Medal "For Impeccable Service"

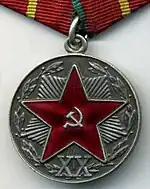
Obverse of the KGB 2nd variant Medal "For Impeccable Service" 1st class

The Medal "For Impeccable Service" was a Soviet military award for long service awarded to deserving members of the military personnel of the Soviet Armed Forces, of the Interior Ministry of the Soviet Union and of the Ministry for the Protection of Public Order of the USSR, to recognise ten, fifteen and twenty years of faithful and impeccable service to the state.